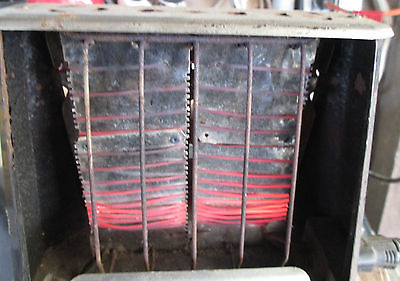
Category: toaster